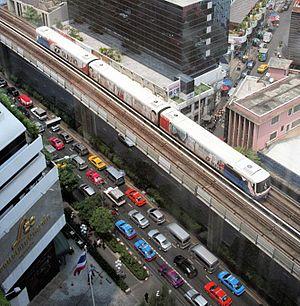
La Thaïlande, en forme longue le royaume de Thaïlande, est un pays d’Asie du Sud-Est. Avant 1939, il s’appelait le royaume de Siam. Il est bordé au sud-ouest et au nord-ouest par la Birmanie, au sud par la Malaisie, au sud-est par le Cambodge et au nord-est par le Laos. Sa capitale est Bangkok. La langue officielle est le thaï et la monnaie le baht. C’est une monarchie constitutionnelle depuis 1932 dans laquelle le roi est officiellement le chef de l'État, chef des Forces armées, partisan de la religion bouddhiste et défenseur de toutes les confessions. Sur un plan politique, la Thaïlande a connu 19 coups d'État tentés ou réussis par l'armée depuis 1932, le dernier en date ayant eu lieu le 22 mai 2014. Depuis 1946, plusieurs générations de Thaïlandais n'ont connu qu'un souverain, Bhumibol Adulyadej, dont le règne a duré soixante-dix ans, jusqu'à sa mort le 13 octobre 2016. Son fils Vajiralongkorn lui a succédé le 1ᵉʳ décembre 2016. Il est le 10ᵉ souverain de la dynastie Chakri qui règne depuis 1782.